Nicolas Laharrague

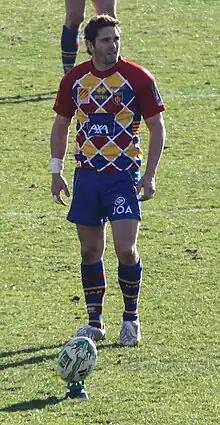

Nicolas Laharrague (born 30 October 1981 in Tarbes, France) is a French rugby union footballer. Laharrague's main position is centre and fly-half where he plays for FC Grenoble in France's Top 14. Born in Tarbes, Laharrague played in several age group representative sides for France, including Under 19, Under 20, and Under 21. He first played professionally for Tarbes Pyrenees in the Pro D2 in 2000, before moving to US Dax. He stayed at US Dax before joining his current club, USA Perpignan in 2002. With USA Perpignan he has played in the Heineken Cup, and in 2003 lost to Toulouse in the 2002-03 Heineken Cup Final. He also played in the Top 16 (as it was then) final in 2004 where they lost to Stade Français. Laharrague first played top class representative rugby when he played for France A in 2005. He was then selected for France in their 2007 Tour to New Zealand. He made his debut for France against the All Blacks on 2 June 2007 in Auckland.